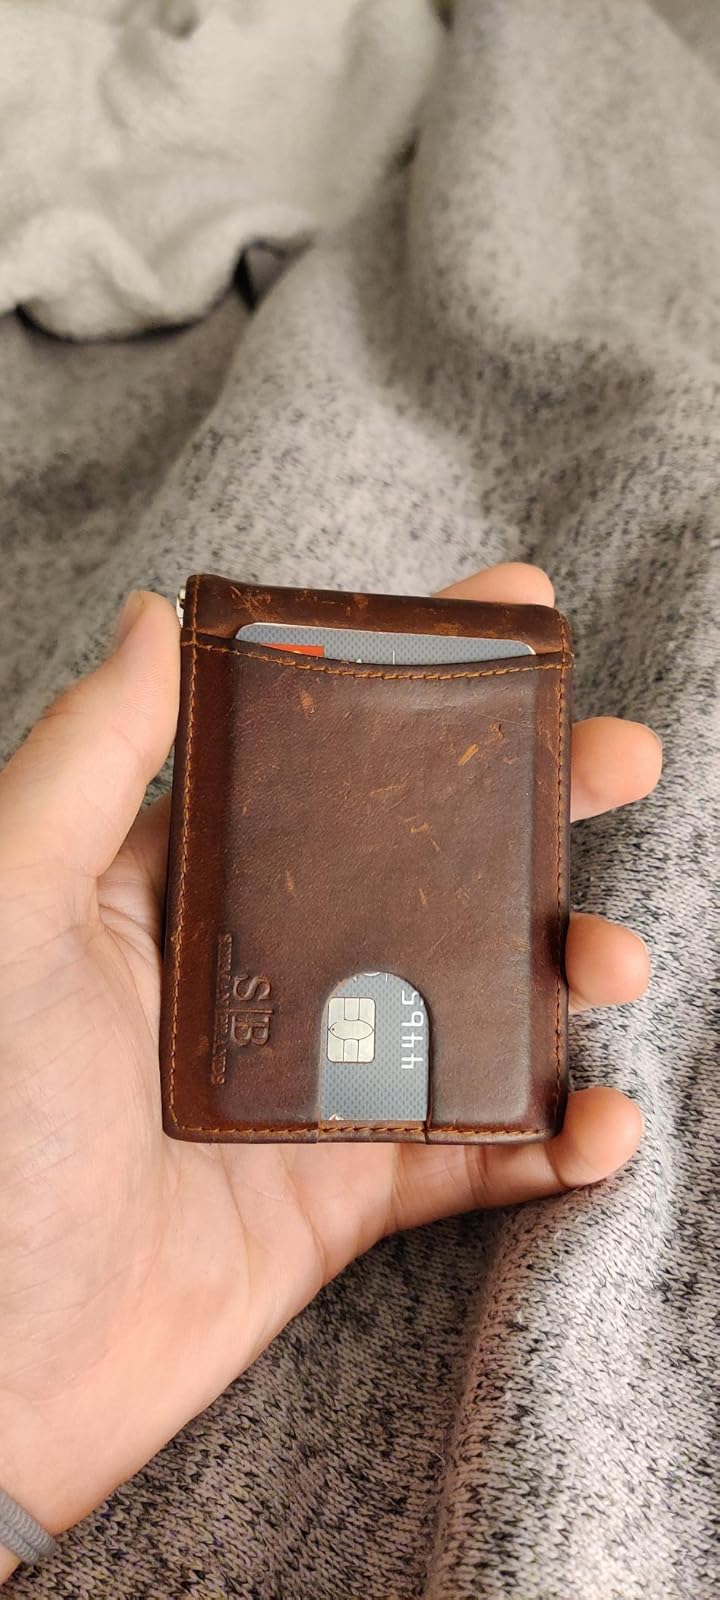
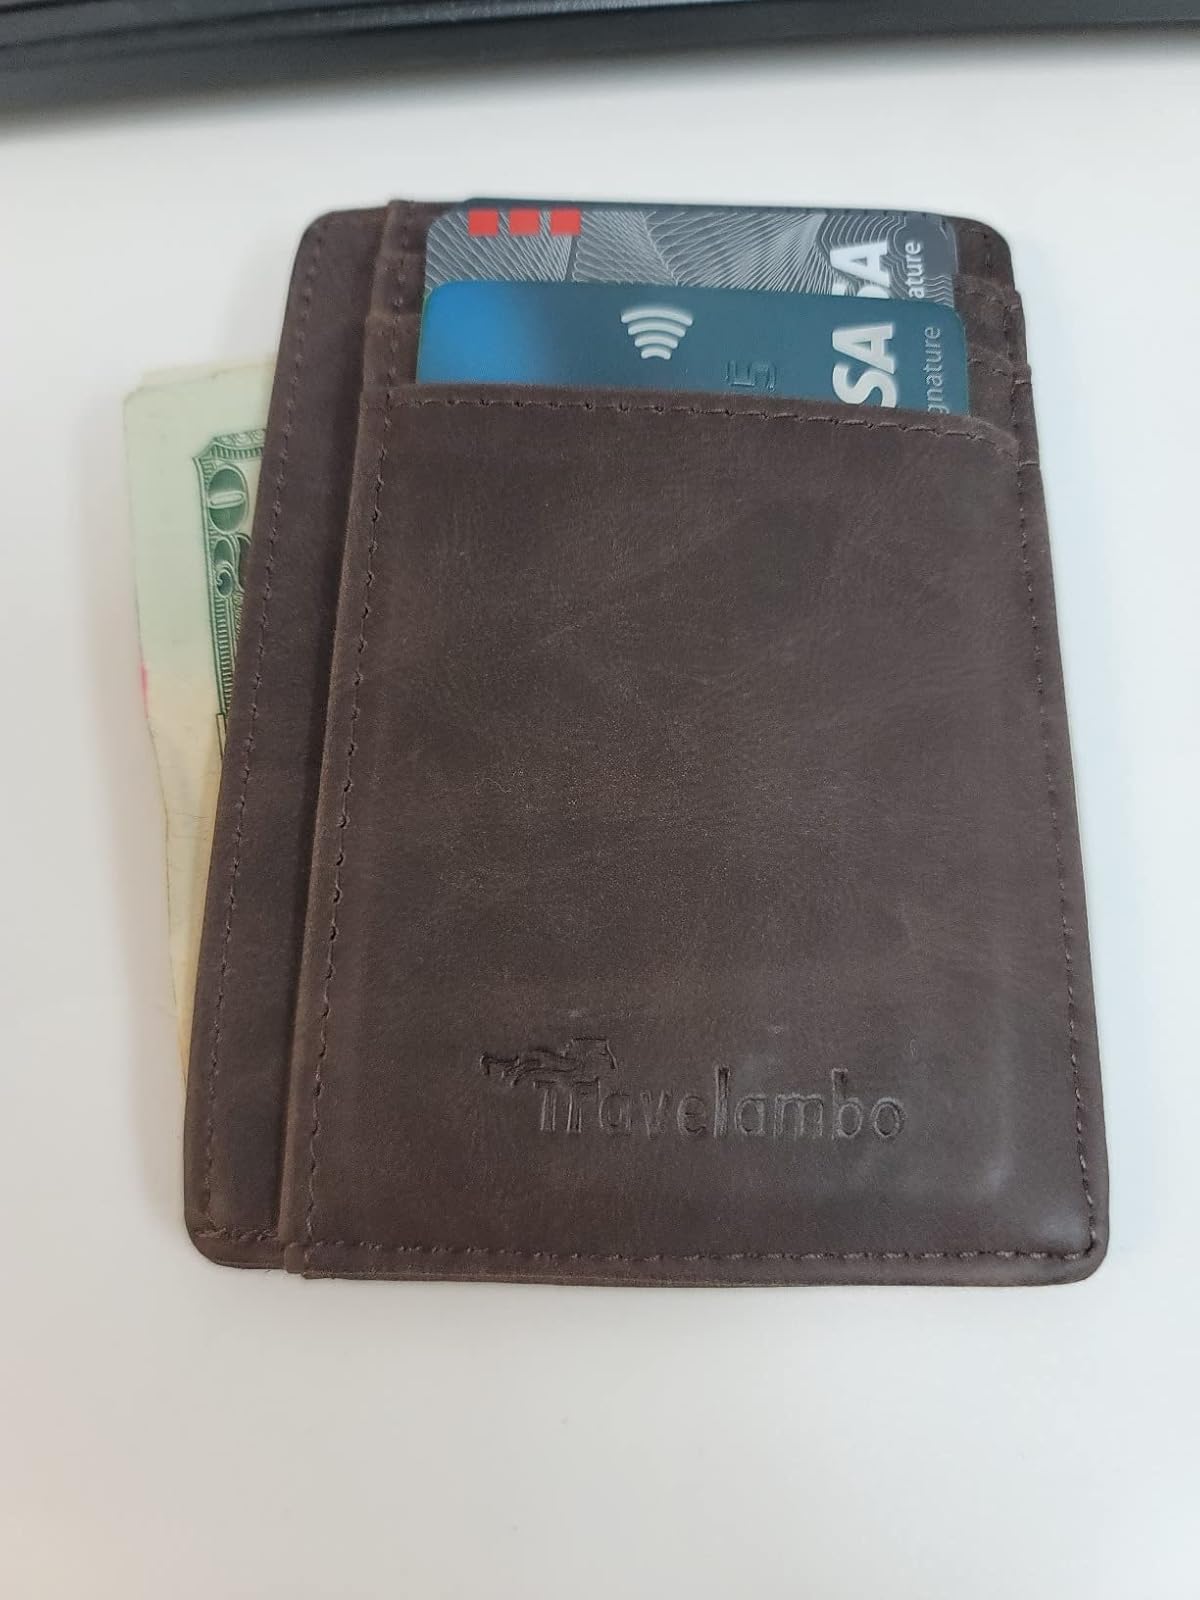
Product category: accessories_wallet
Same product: no